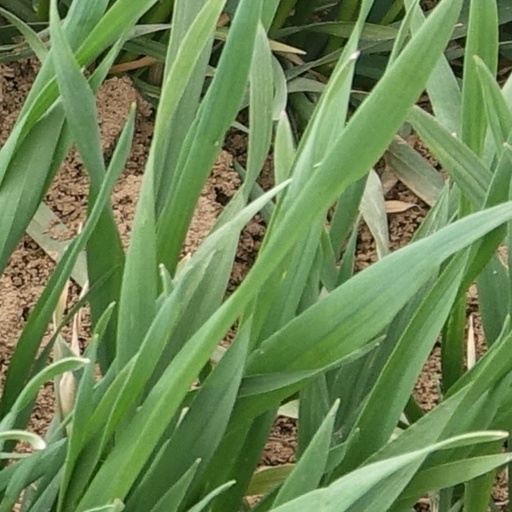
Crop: wheat